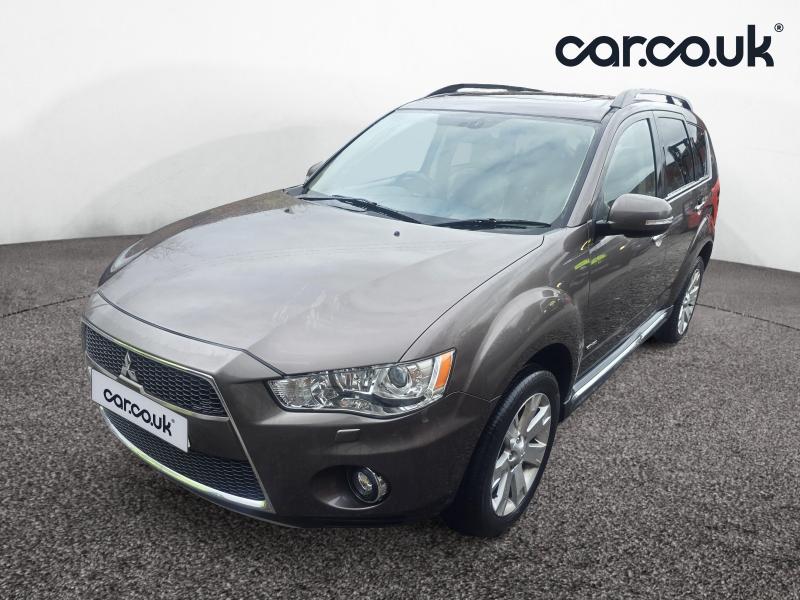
Aucun dommage détecté.
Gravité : aucun